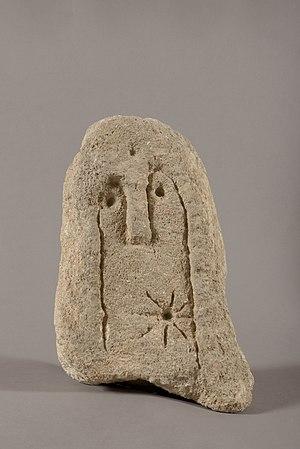
Le Rocher des Doms est un éperon rocheux situé sur la rive gauche du Rhône, dans le quartier Avignon Centre de la ville d'Avignon.